Marat Nuriyev

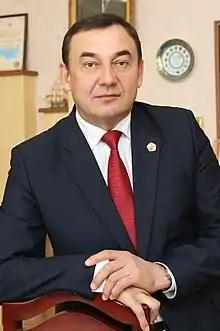

Marat Abdulkhaevich Nuriev (born 14 May 1966 in Shemyakovo, Apastovsky District) is a Russian political figure and a deputy of the 8th State Duma.